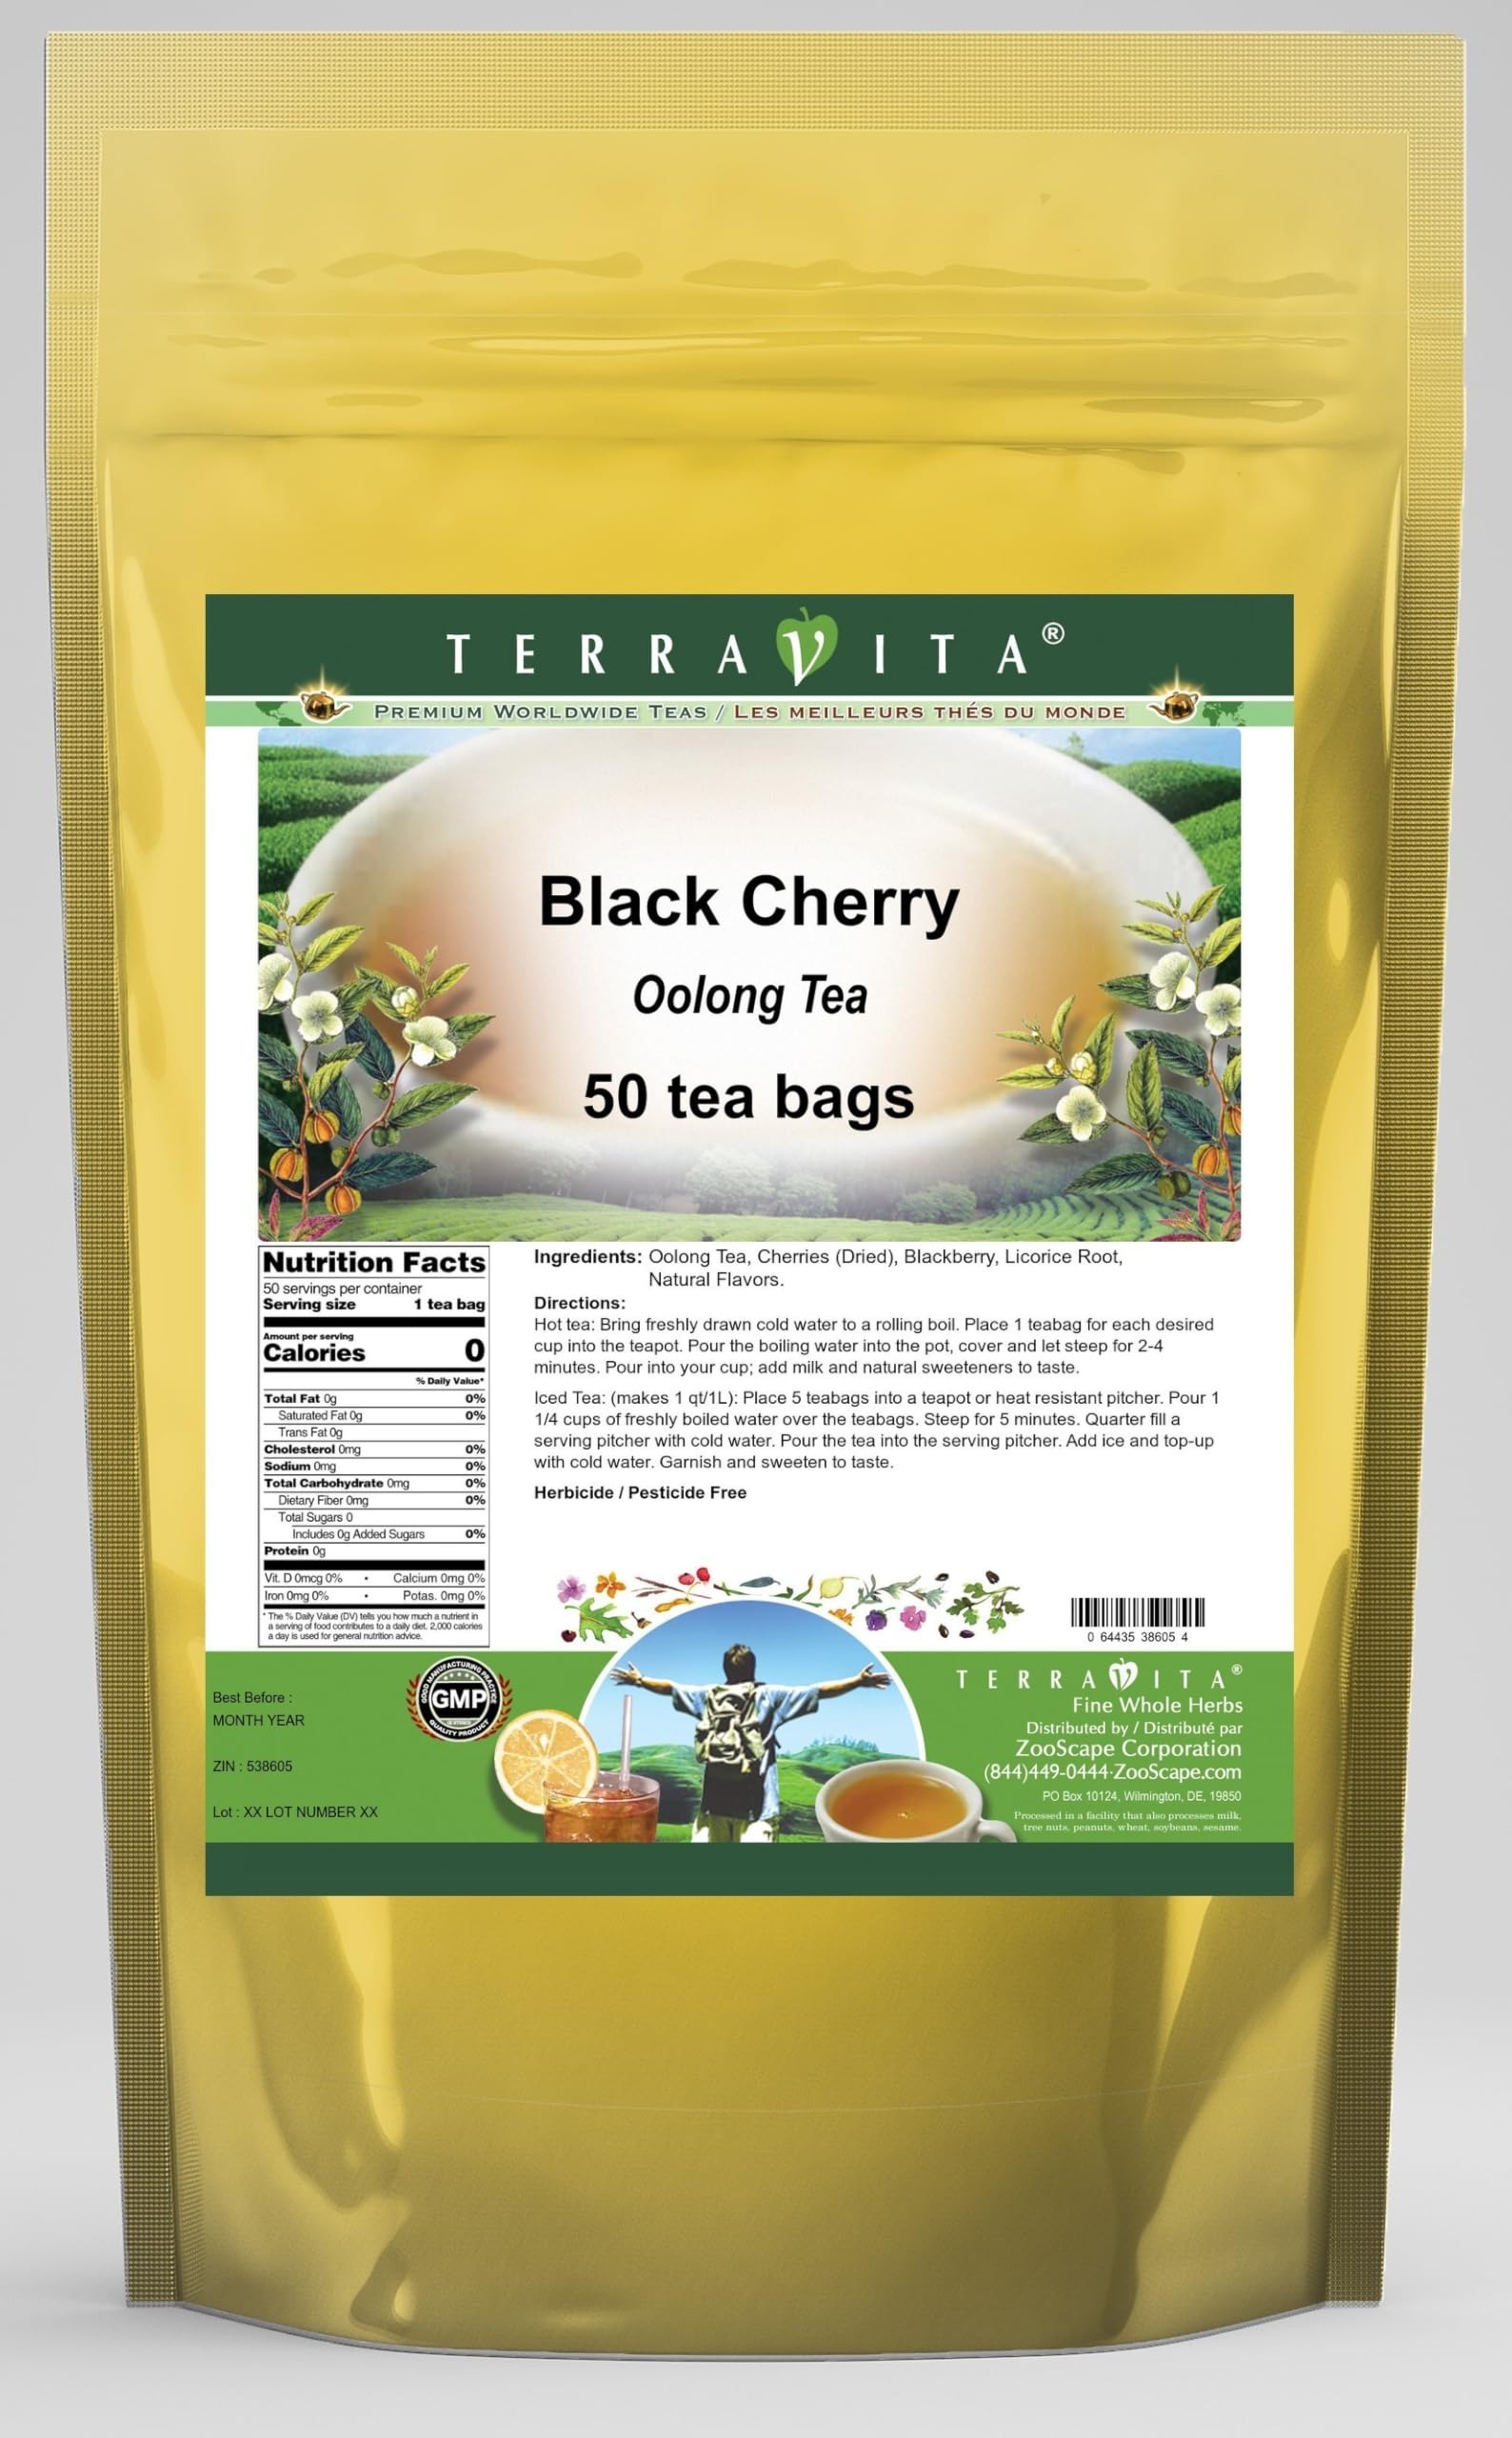
Item Name: Black Cherry Oolong Tea (50 tea bags, ZIN: 538605) - 2 Pack
Bullet Point 1: Our Black Cherry Oolong Tea is a luxurious flavored Oolong tea with Cherries, Blackberry and Licorice Root that you can enjoy hot or cold! The Black Cherry flavor and aroma is wonderful! - Ingredients: Oolong tea, Cherries, Blackberry, Licorice Root and Natural Black Cherry Flavor.
Bullet Point 2: No fillers.
Bullet Point 3: Manufacturer: TerraVita
Bullet Point 4: Size: 50 tea bags
Bullet Point 5: Oolong Tea Bags - Packed in a convenient upright pouch!
Product Description: Our Black Cherry Oolong Tea is a luxurious flavored Oolong tea with Cherries, Blackberry and Licorice Root that you can enjoy hot or cold! The Black Cherry flavor and aroma is wonderful! - Ingredients: Oolong tea, Cherries, Blackberry, Licorice Root and Natural Black Cherry Flavor. - Hot tea brewing method: Bring freshly drawn cold water to a rolling boil. Place 1 teabag for each desired cup into the teapot. Pour the boiling water into the pot, cover and let steep for 2-4 minutes. Pour into your cup; add milk and natural sweeteners to taste. - Iced tea brewing method: (to make 1 liter/quart): Place 5 teabags into a teapot or heat resistant pitcher. Pour 1 1/4 cups of freshly boiled water over the teabags. Steep for 5 minutes. Quarter fill a serving pitcher with cold water. Pour the tea into the serving pitcher. Add ice and top-up with cold water. Garnish and sweeten to taste. - TerraVita is an exclusive line of premium-quality, natural source products that use only the finest, purest and most potent ingredients found around the world. TerraVita is hallmarked by the highest possible standards of purity, potency, stability and freshness. All of our products are prepared with the highest elements of quality control, from raw materials through the entire manufacturing process, up to and including the moment that the bottles or bags are sealed for freshness and shipped out to you. Our highest possible standards are certified by independent laboratories and backed by our personal guarantee. - TerraVita exists to meet and ensure your family's health and wellness without the harmful effects of chemicals and health products. We strive to make all of our products affordable and reliable and are constantly searching the market to maintain our affordability and to look for new ways
Value: 100.0
Unit: Count

Price: 38.54